Bob Seger

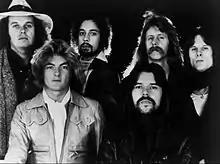
Seger (bottom right) and the Silver Bullet Band in 1977

In 1974, Seger formed the Silver Bullet Band. Its original members were guitarist Drew Abbott, drummer and backing vocalist Charlie Allen Martin, keyboardist and backing vocalist Rick Manasa, bass guitarist Chris Campbell, and saxophonist and backing vocalist Alto Reed. With this new band sitting in occasionally, Seger released "Seven" (1974), which contained the Detroit-area hard-rock hit "Get Out of Denver". This track was a modest success and charted at nationally.